Tank container

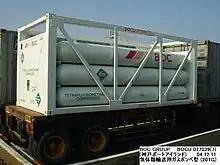
Gas containers sometimes have multiple bottles instead of one large tank.

A tank container is a vessel of stainless steel surrounded by an insulation and protective layer of usually polyurethane and aluminum. The vessel is in the middle of a steel frame. The frame is made according to ISO standards and is long, wide and or high. The contents of the tank range from . There are both smaller and larger tank containers, which usually have a size different from the ISO standard sizes. For example, there are some and above litre tank containers in the European swap body fleets in Europe but they are not used on international business only on intra European traffic.